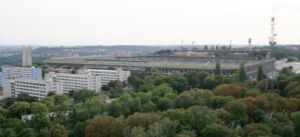
Prag / Sport
Det kæmpestore Strahov-stadion
"""Praha"" omdirigeres hertil. For andre betydninger af Praha, se Praha.